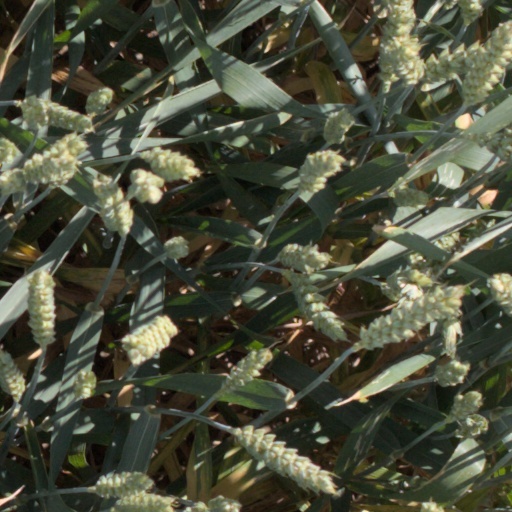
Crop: wheat